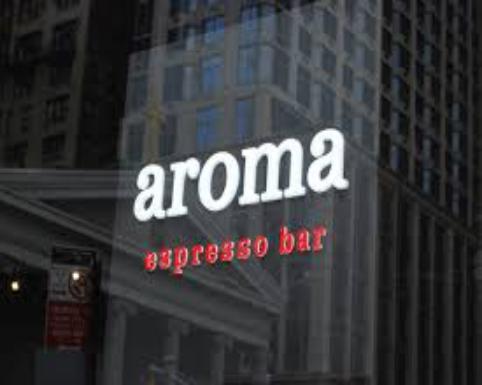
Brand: Aroma Espresso Bar
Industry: Food